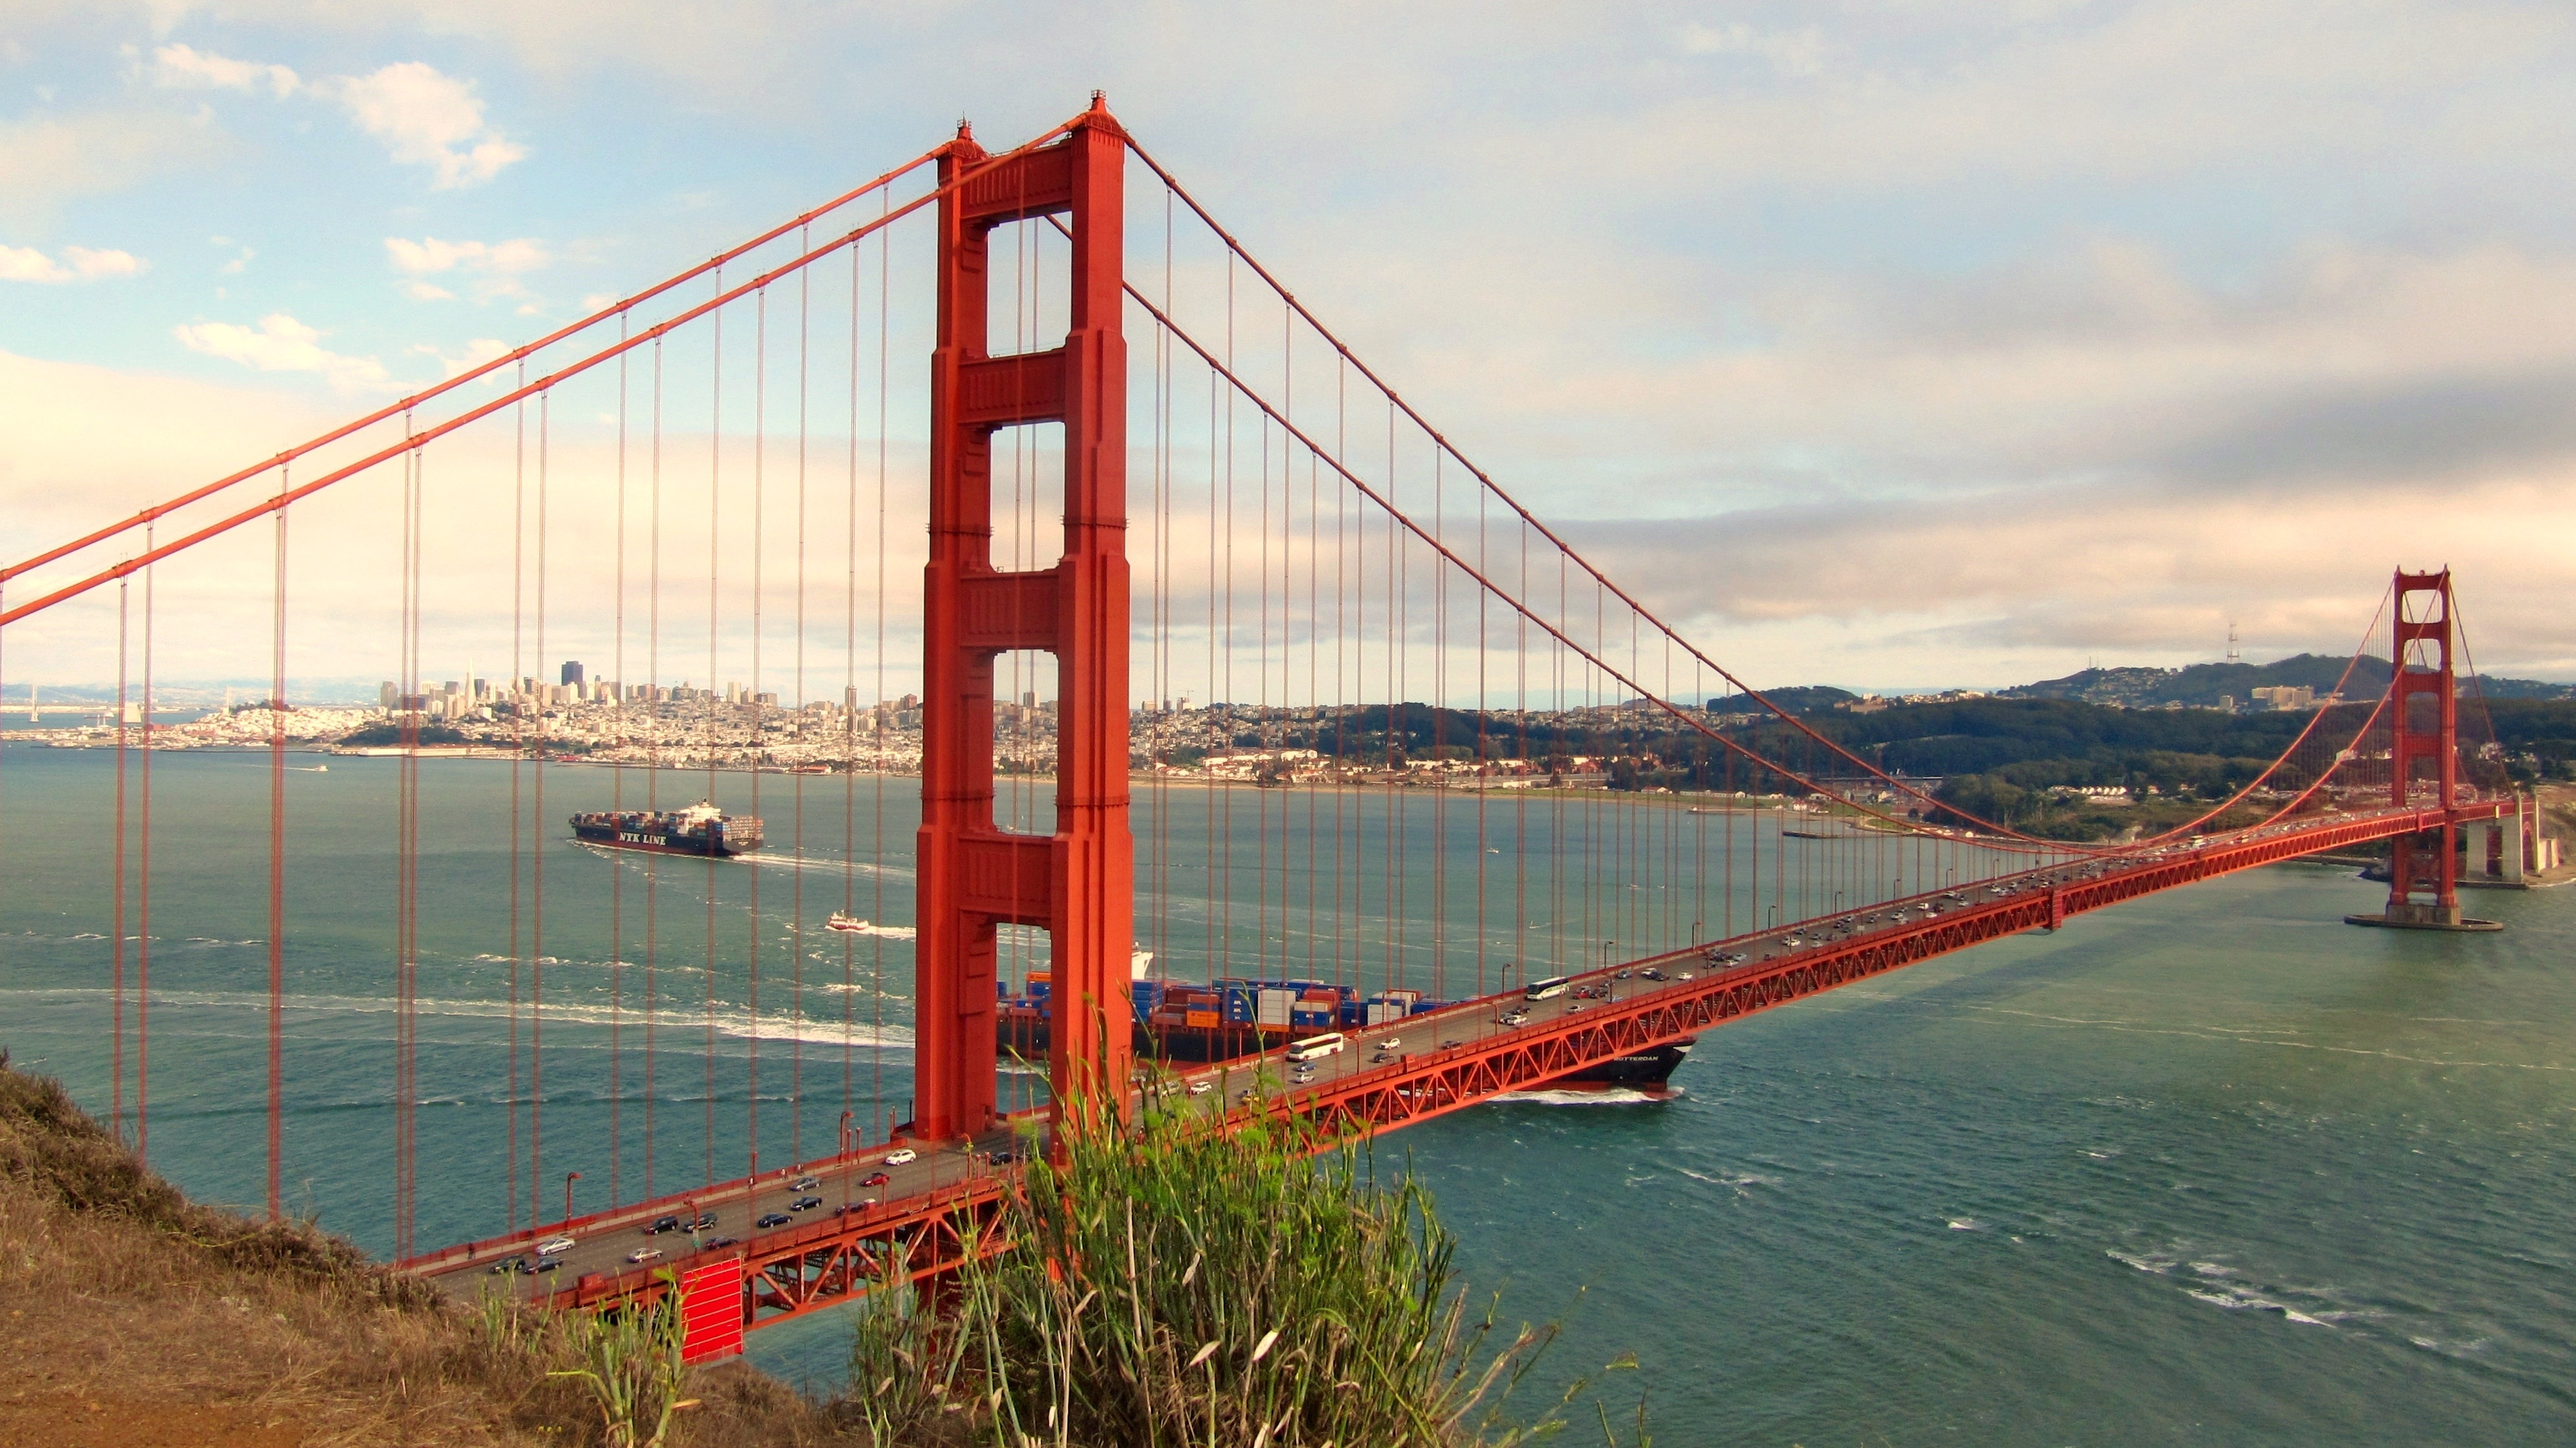
sea, bridge, golden gate bridge, san francisco, suspension bridge, usa, america, california, places of interest, cable stayed bridge, nonbuilding structure